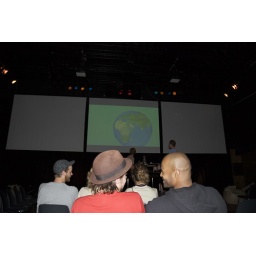
the good50x70 film - made by mr. emiel steenhuizen - the talented man in the red t shirt